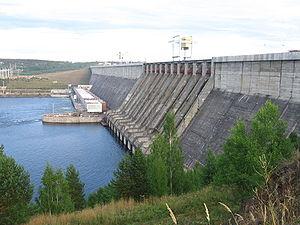
La centrale hydroélectrique d'Oust-Ilimsk. Italiano: La centrale idroelettrica nei pressi della città. Norsk bokmål: Foto av anlegget. Русский: Усть-Илимская ГЭС. Плотина Усть-Илимской ГЭС. На переднем плане — водосброс.
L'oblast d'Irkoutsk est une division territoriale de la fédération de Russie, ou oblast. Sa capitale est la ville d'Irkoutsk.
Le barrage d'Oust-Ilimsk est un barrage poids en béton situé sur l'Angara près d'Oust-Ilimsk, dans l'oblast d'Irkoutsk en Russie. La construction du barrage a commencé en 1963, son réservoir a commencé à se remplir en 1974 et sa centrale électrique a commencé sa production en 1980.
Oust-Ilimsk est une ville industrielle de l'oblast d'Irkoutsk, en Russie. Sa population s'élevait à 80 419 habitants en 2020.
L'Ilim est une rivière de l'oblast d'Irkoutsk, en Russie et un affluent de l'Angara en rive droite, donc un sous-affluent de l'Ienisseï.